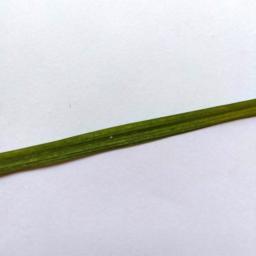
Label: Rice___Healthy